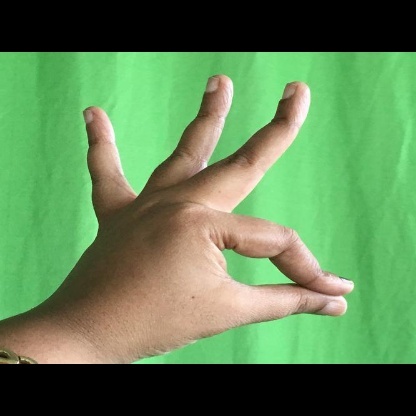
Mudra: Hamsasyam